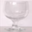
Label: cup